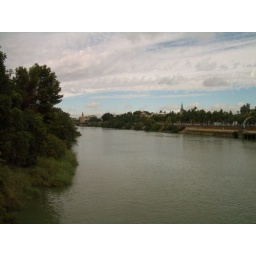
the river that i cross every day to get to class, you can see the torre de oro in the far left